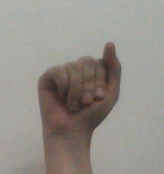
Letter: saad